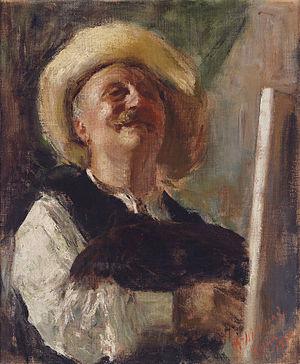
Antonio Mancini est un peintre italien actif dans la seconde moitié du XIXᵉ et la première du XXᵉ siècle, rattaché au mouvement pictural des Macchiaioli.